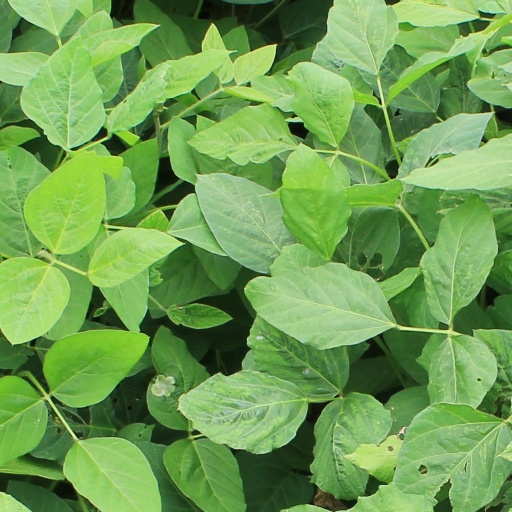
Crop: soybean